Charbonnières-les-Bains

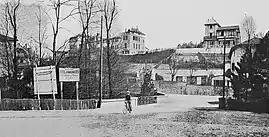
Charbonnières-les-Bains in the early 20th century

Charbonnières-les-Bains is a commune in the Metropolis of Lyon in Auvergne-Rhône-Alpes region in eastern France. It borders Parc de Lacroix-Laval in Marcy-l'Étoile.